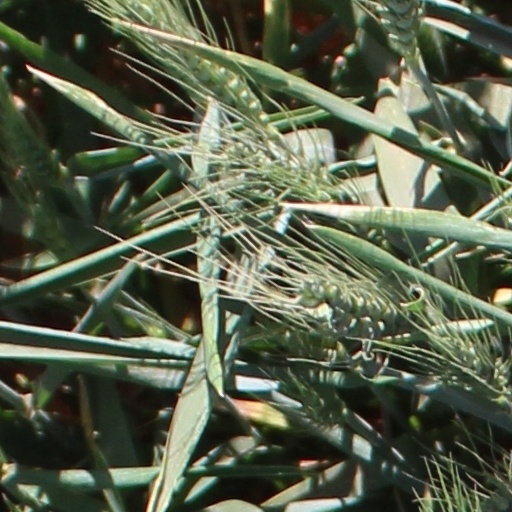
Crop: wheat